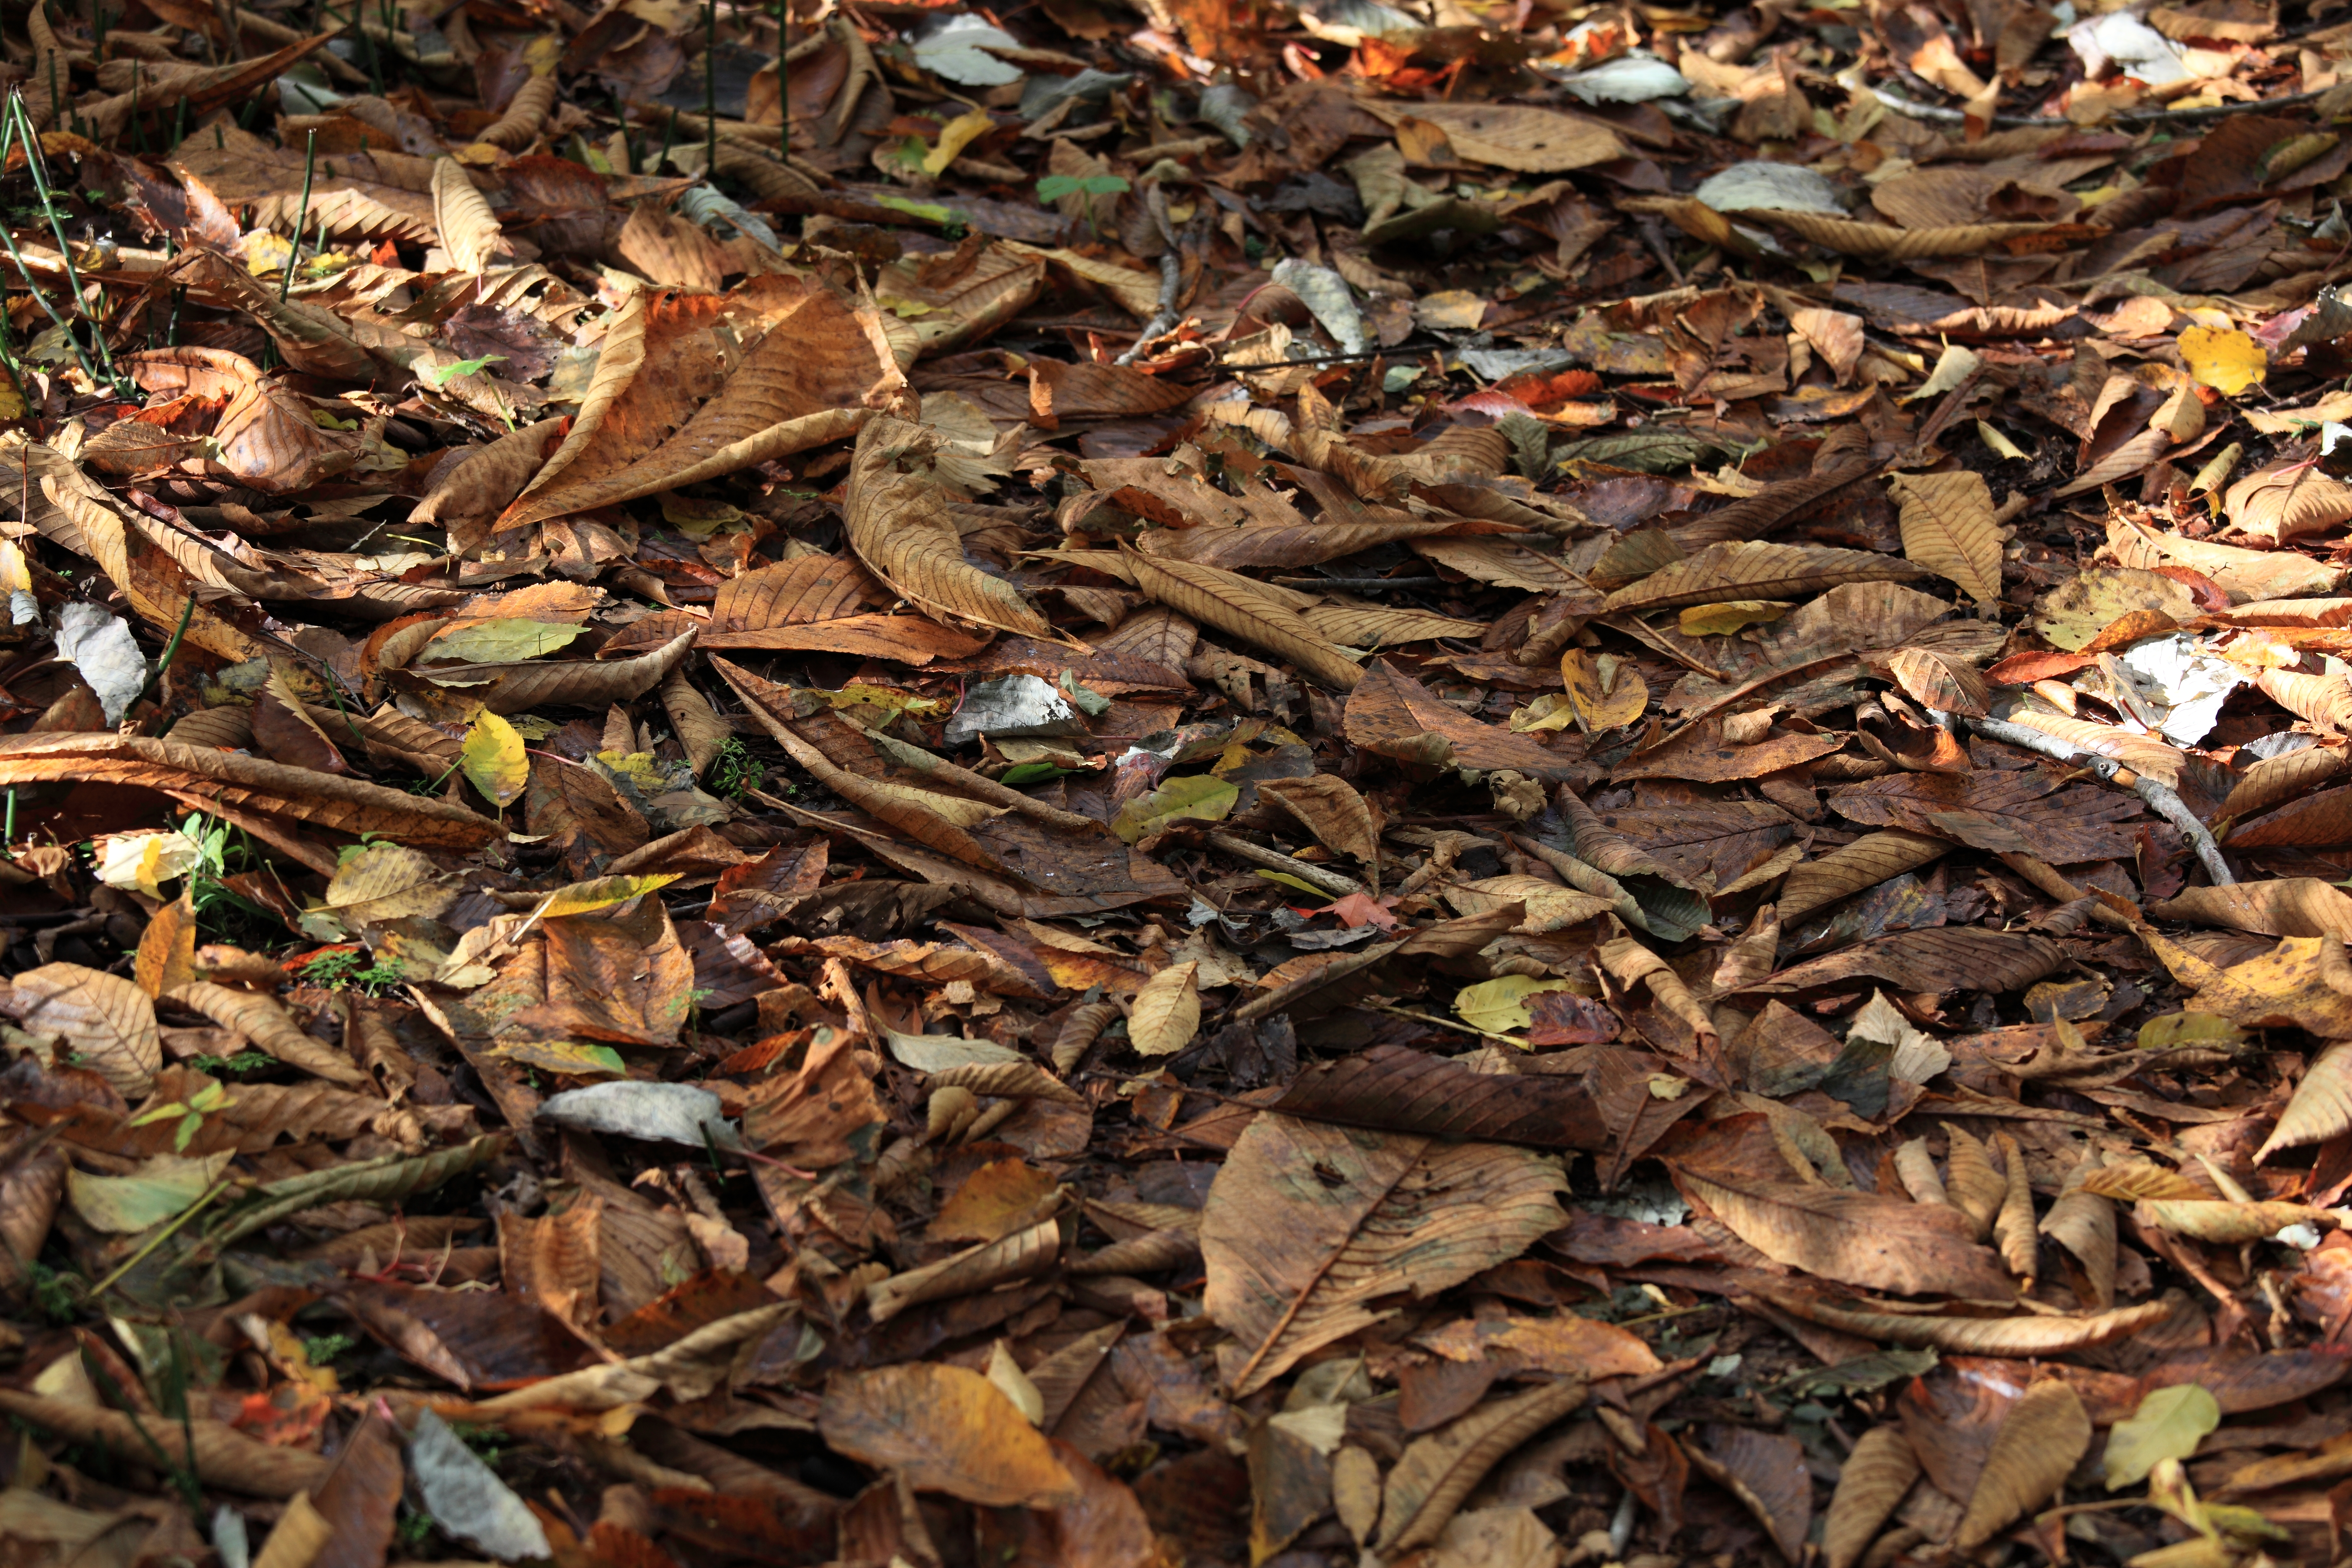
tree, branch, plant, wood, leaf, flower, herb, autumn, soil, flora, season, cool image, mulch, darjeeling tea